Cessna 206

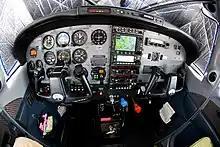
T206H classic instrument panel

In April 2007, Thielert announced that the European Aviation Safety Agency had granted a Supplemental Type Certificate (STC) for conversion of Cessna 206s to the Thielert V-8 diesel powerplant. The STC allows conversion of the following models: U206F and TU206F with the powerplant, and the U206G, TU206G, 206H and T206H with the version. This modification does not require any changes to the engine cowling. In May 2008, Thielert entered insolvency proceedings, so the future availability of this diesel conversion is uncertain.